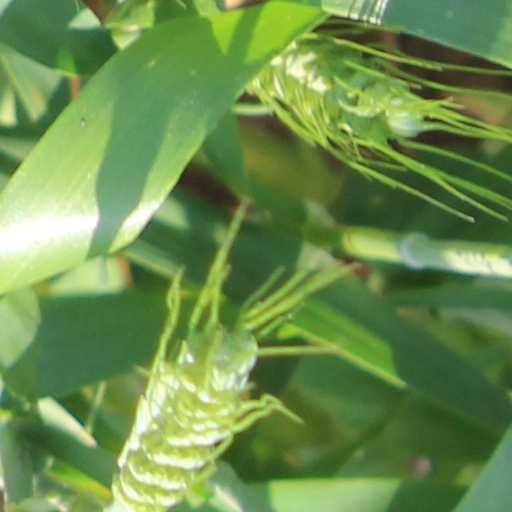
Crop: wheat